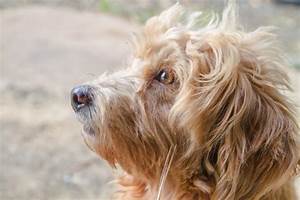
Label: dog